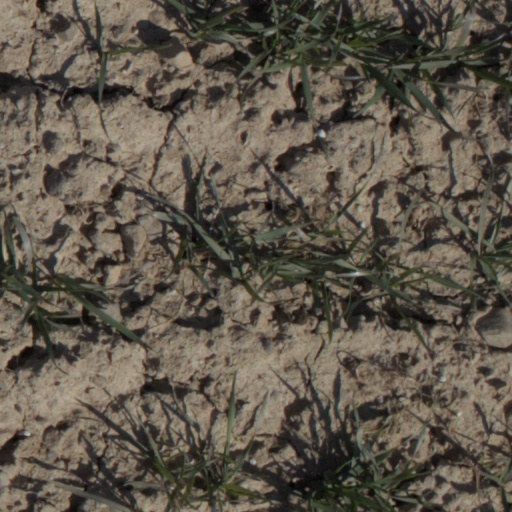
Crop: wheat